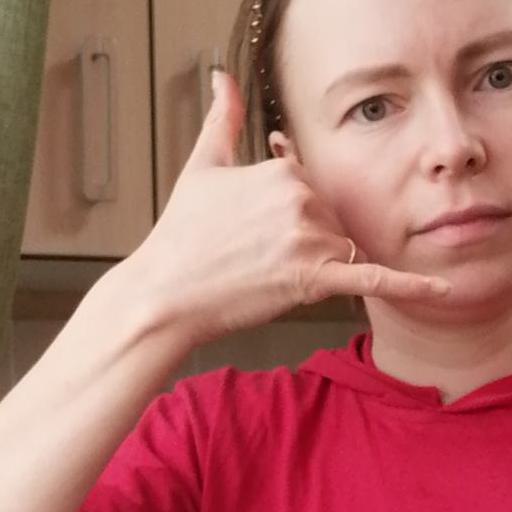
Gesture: call